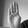
ASL letter: B